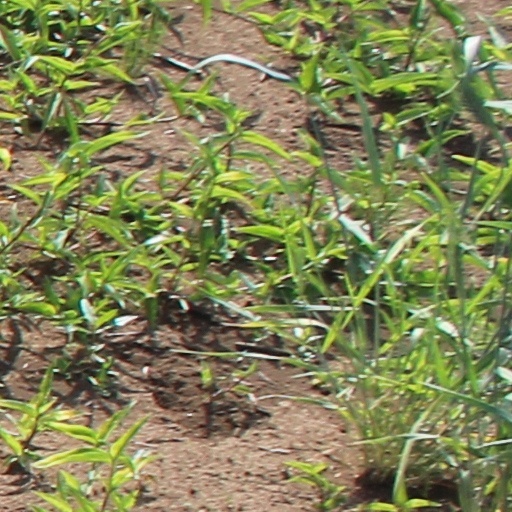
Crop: wheat